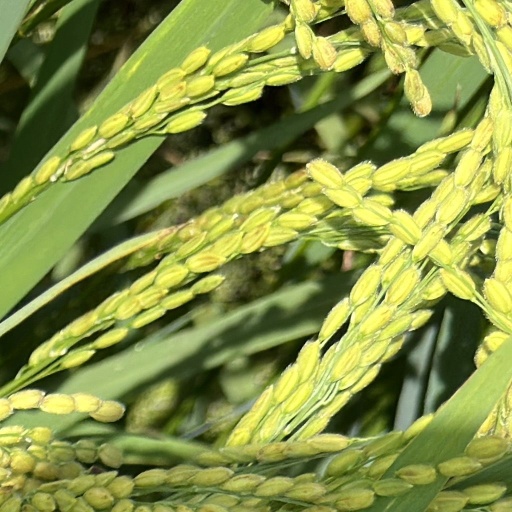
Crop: rice